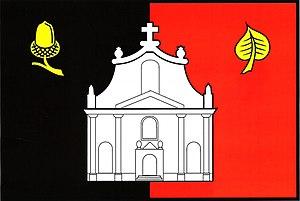
Seč est une commune du district de Plzeň-Sud, dans la région de Plzeň, en République tchèque. Sa population s'élevait à 302 habitants en 2018.